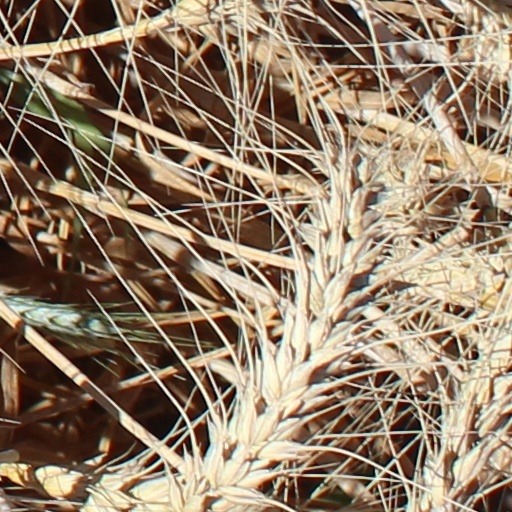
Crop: wheat